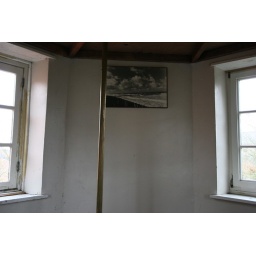
The highest room in the castle tower of Ter Leyen. Decaying vistas of times long gone. 2008-12-21_img_7595